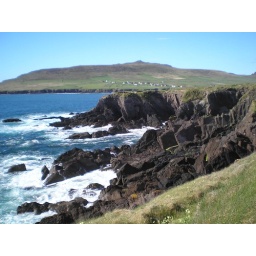
rocky coast looking north from near the bed and breakfast